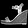
Label: Sandal